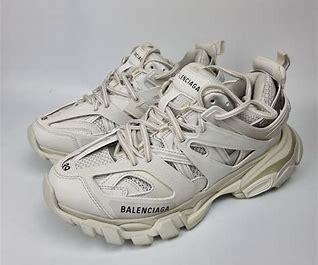
Brand: Balenciaga
Model: Track 2